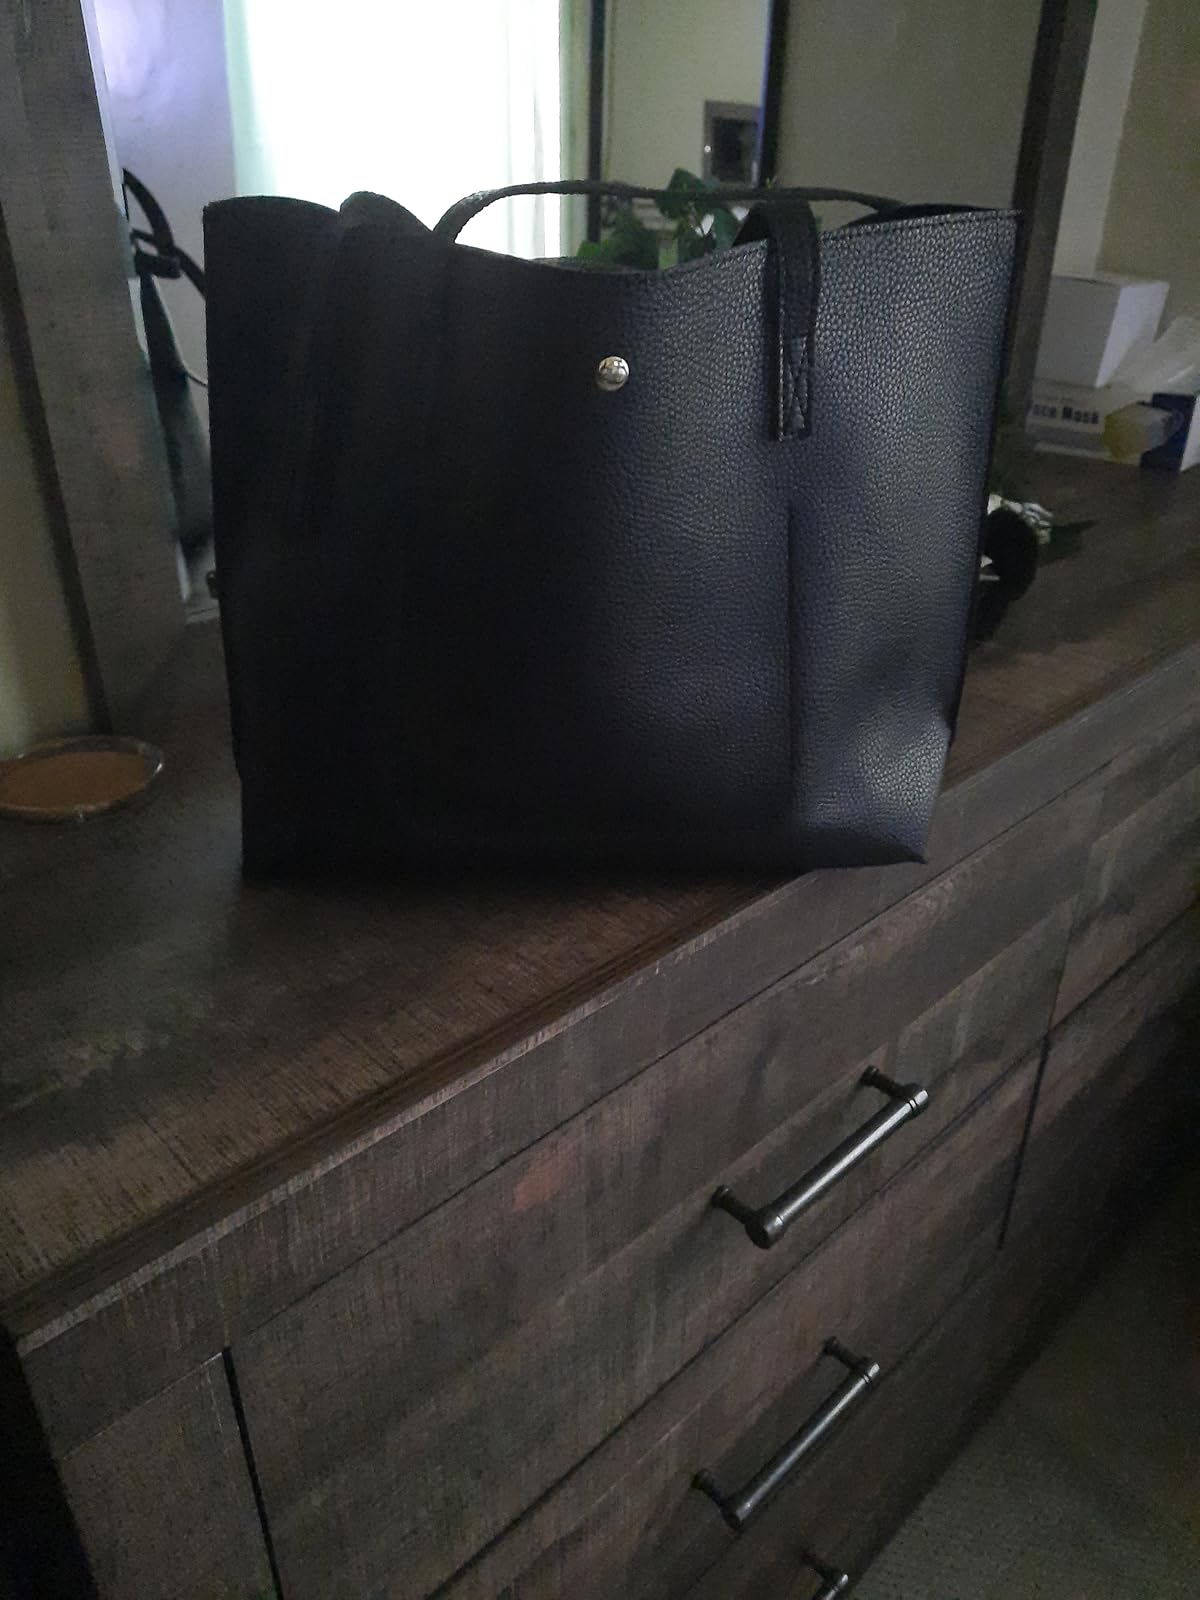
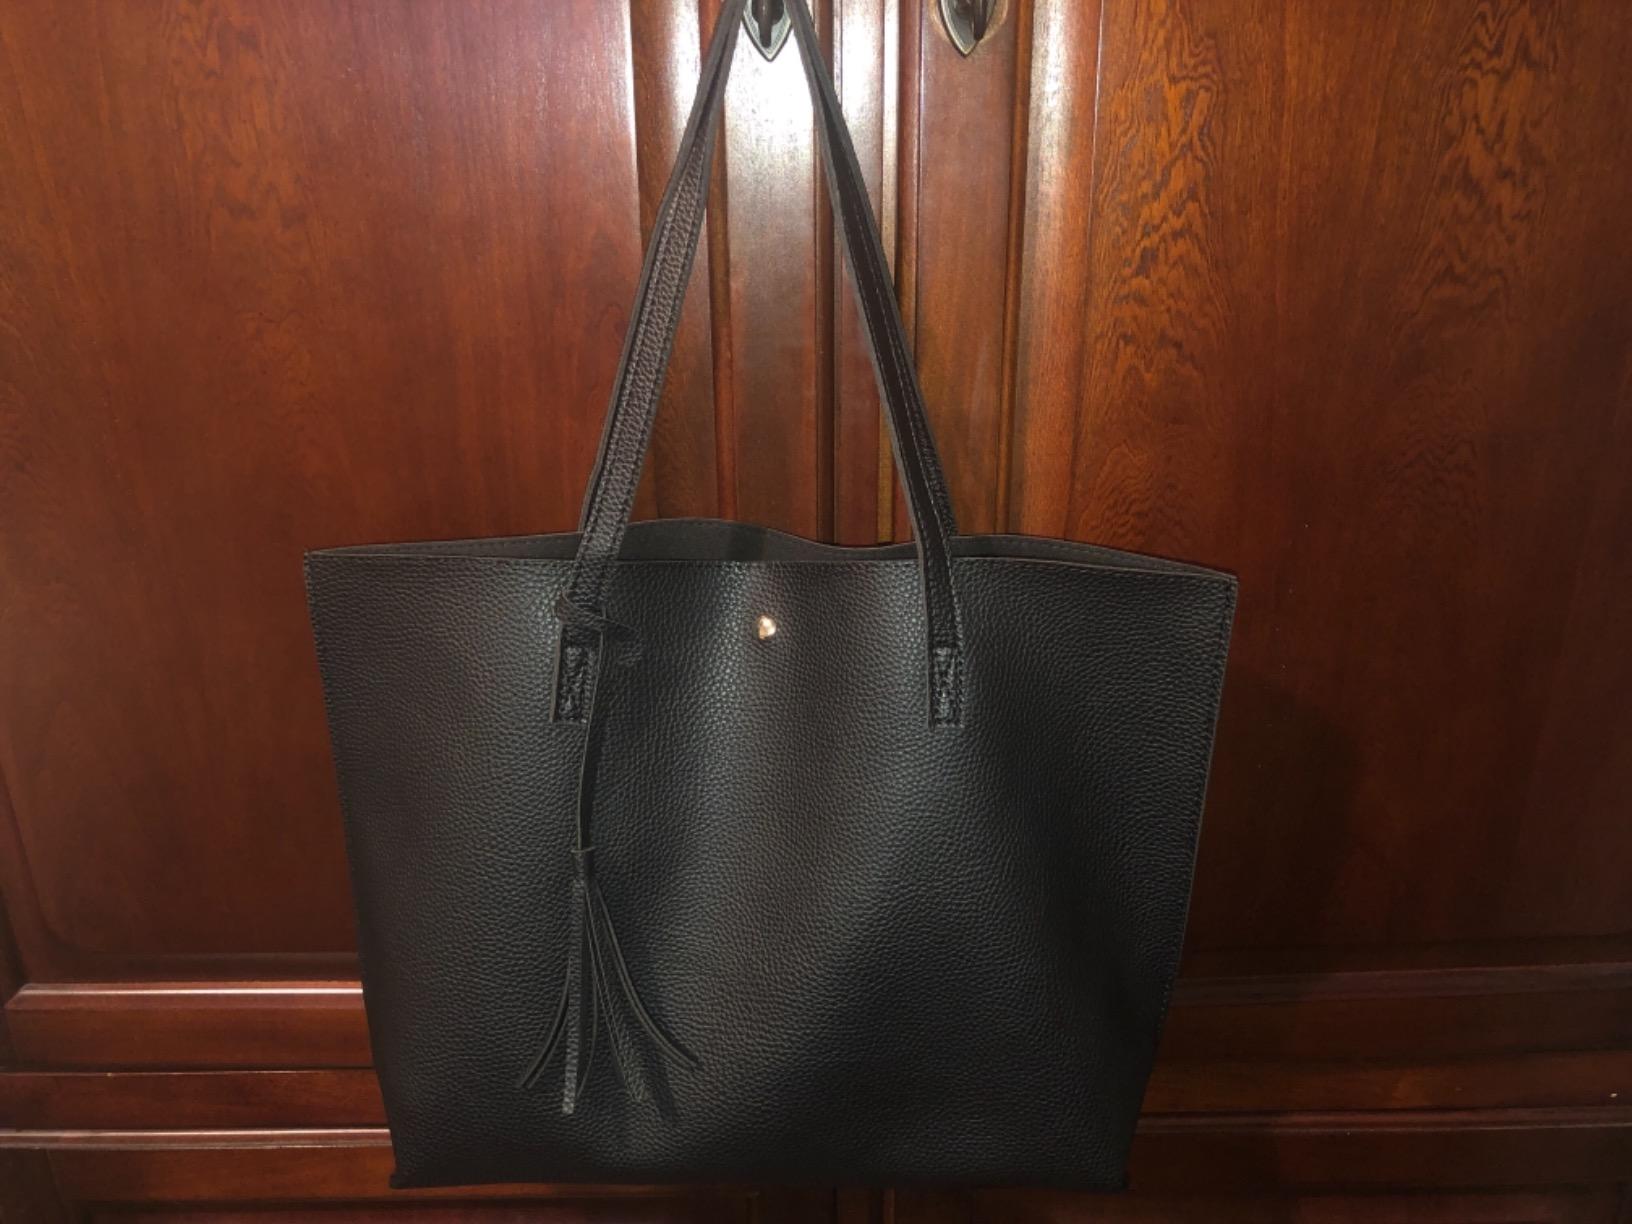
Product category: accessories_handbag
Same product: yes